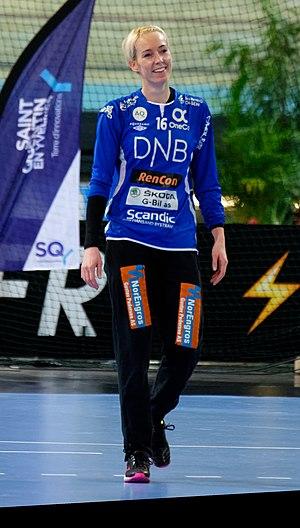
Rencontre du tour principal de coupe EHF entre Issy Paris Hand et les norvégiennes de Vipers Kristiansand au vélodrome de Saint-Quentin en Yvelines, le 03 février 2018.
Katrine Lunde, précédemment nommée Katrine Lunde Haraldsen, née le 30 mars 1980 à Kristiansand, est une handballeuse norvégienne, évoluant au poste de gardienne de but.